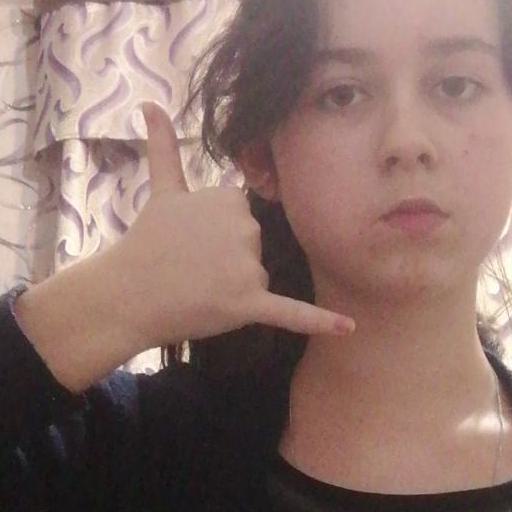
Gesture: call